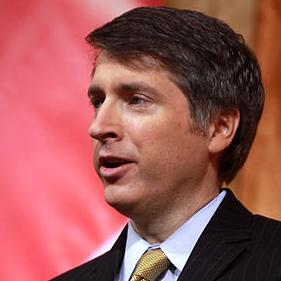
Age: 45